2020 Summer Olympics opening ceremony

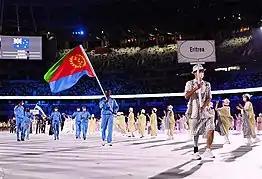
Eritrea at the 2020 Summer Olympics Parade of Nations

The Parade of Nations followed with the team delegations marching into the stadium.